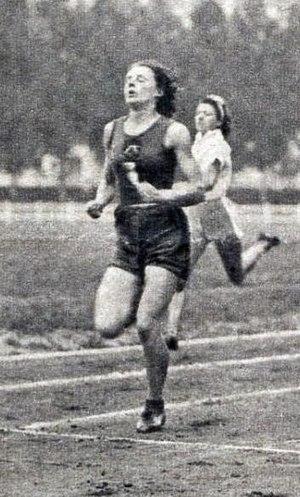
Jeanine Toulouse, bordelaise championne de France du 100 mètres en juillet 1942.
Jeanine Salagoïty est une athlète française, spécialiste des épreuves de sprint, licenciée au Bordeaux EC.